Steens Mountain Wilderness

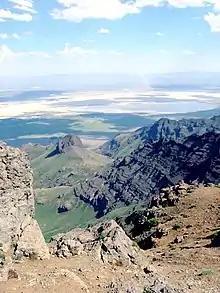
View from the top of Steens Mountain, looking out to Alvord Desert

The Steens Mountain Wilderness is a wilderness area surrounding a portion of Steens Mountain of southeastern Oregon in the United States. The reserve falls within the Steens Mountain Cooperative Management and Protection Area (CMPA). Both the reserve and the CMPA are administered by the Bureau of Land Management. The wilderness area encompasses of the CMPA's total . of the Wilderness are protected from grazing and free of cattle.